Suan Luang Rama IX MRT station

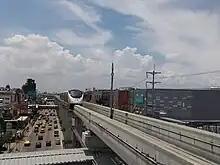
Southbound train approaching with Seacon Square in the background

Suan Luang Rama IX station is a Bangkok MRT station on the Yellow Line. The station is located on Srinagarindra Road in Prawet District, Bangkok and is named after Suan Luang Rama IX park located nearby. The station has four entrances and is located in front of Seacon Square and Paradise Park shopping malls. It opened on 3 June 2023 as part of trial operations on the line between Samrong and Hua Mak.